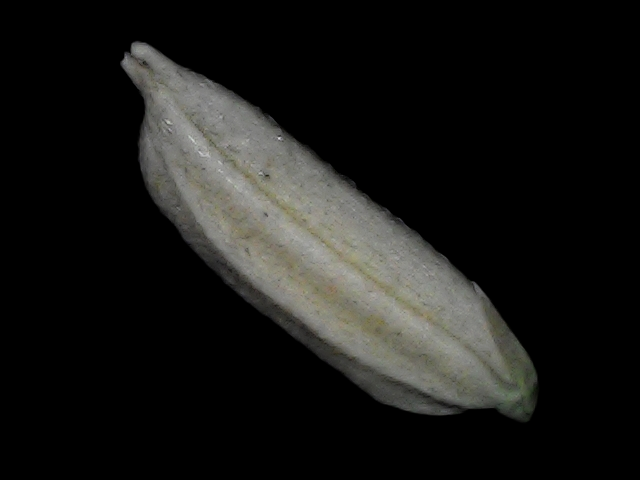
Rice variety: Bd79